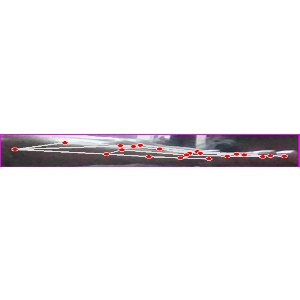
अक्षर: ज